I Love You So Much

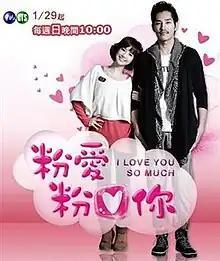
Promotional poster

I Love You So Much is a 2012 Taiwanese romantic-comedy television series. The television drama was produced by , starring Lan Cheng-lung, Nick Chou and Li Jia Ying. It was first aired on January 29, 2012 on CTS.